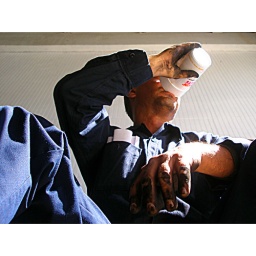
A cup of coffee downed in the morning sun with dirty hands 365 Days (Year 3) #112 02/20